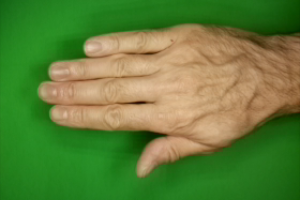
Label: paper